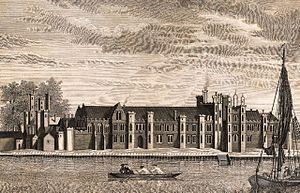
Le palais de Placentia était un palais royal, construit en 1447 par Humphrey de Lancastre